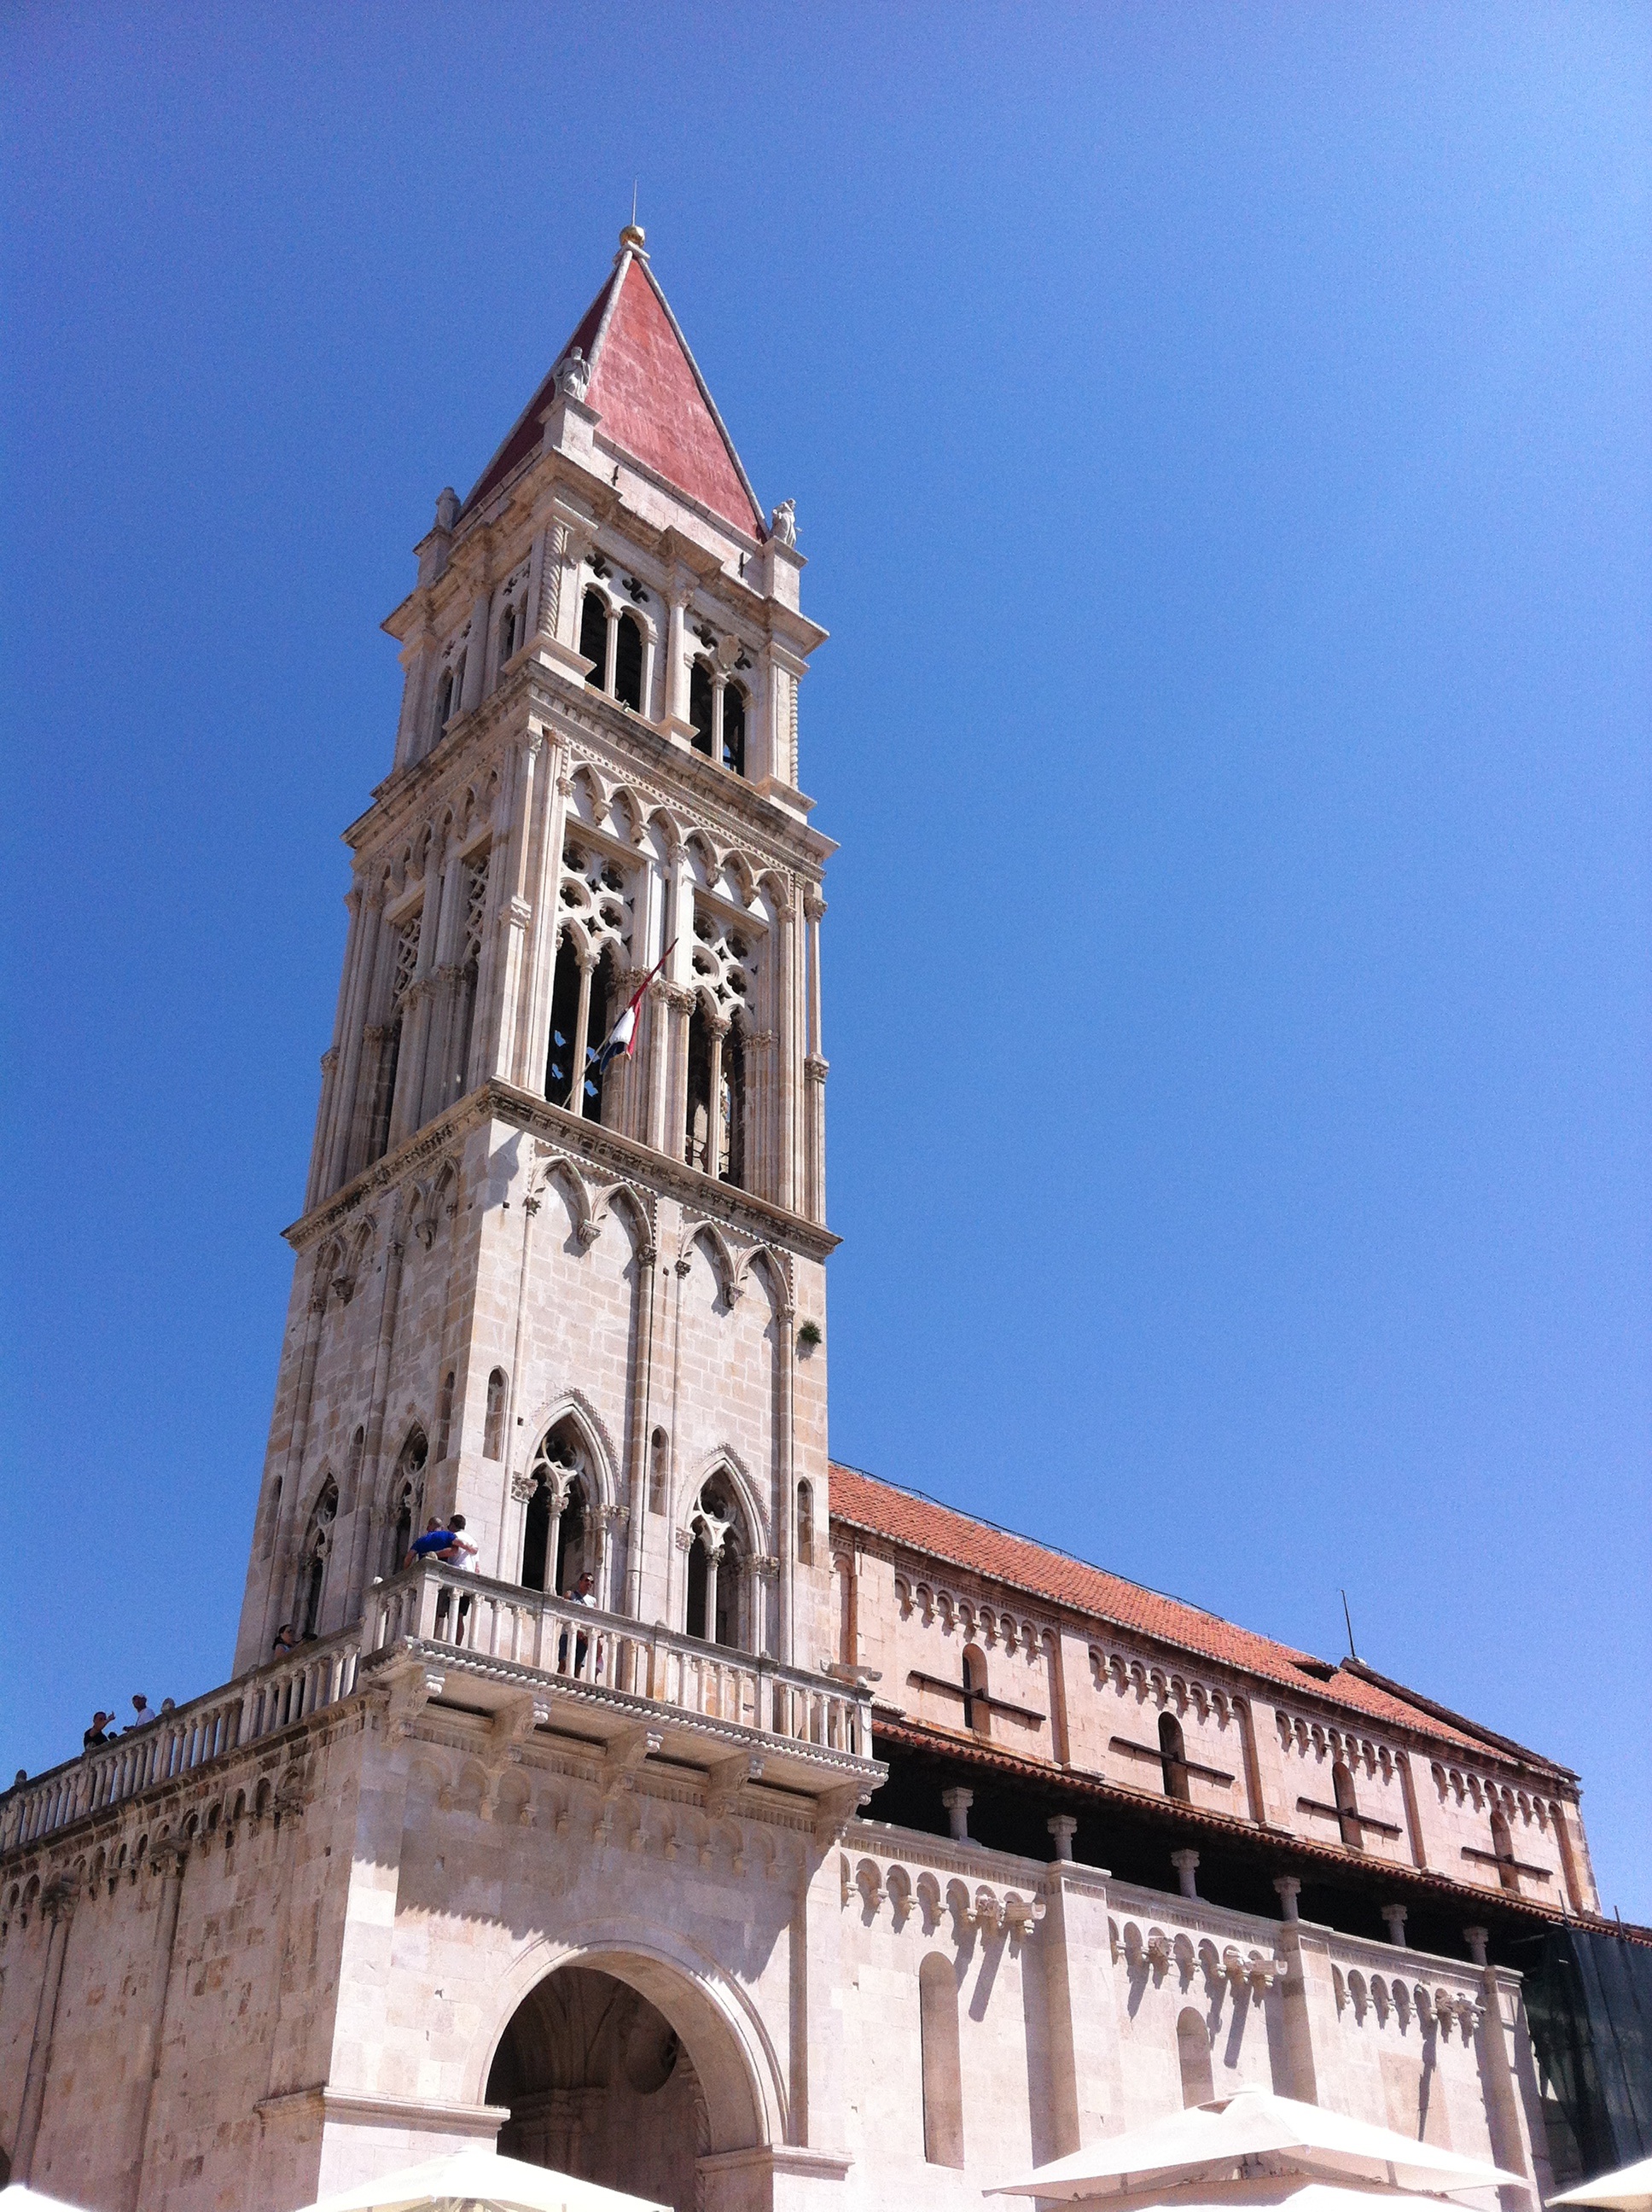
architecture, town, building, europe, tower, religion, landmark, facade, church, cathedral, historic, place of worship, clock tower, bell tower, croatia, spire, steeple, heritage, unesco, basilica, adriatic, dalmatia, trogir